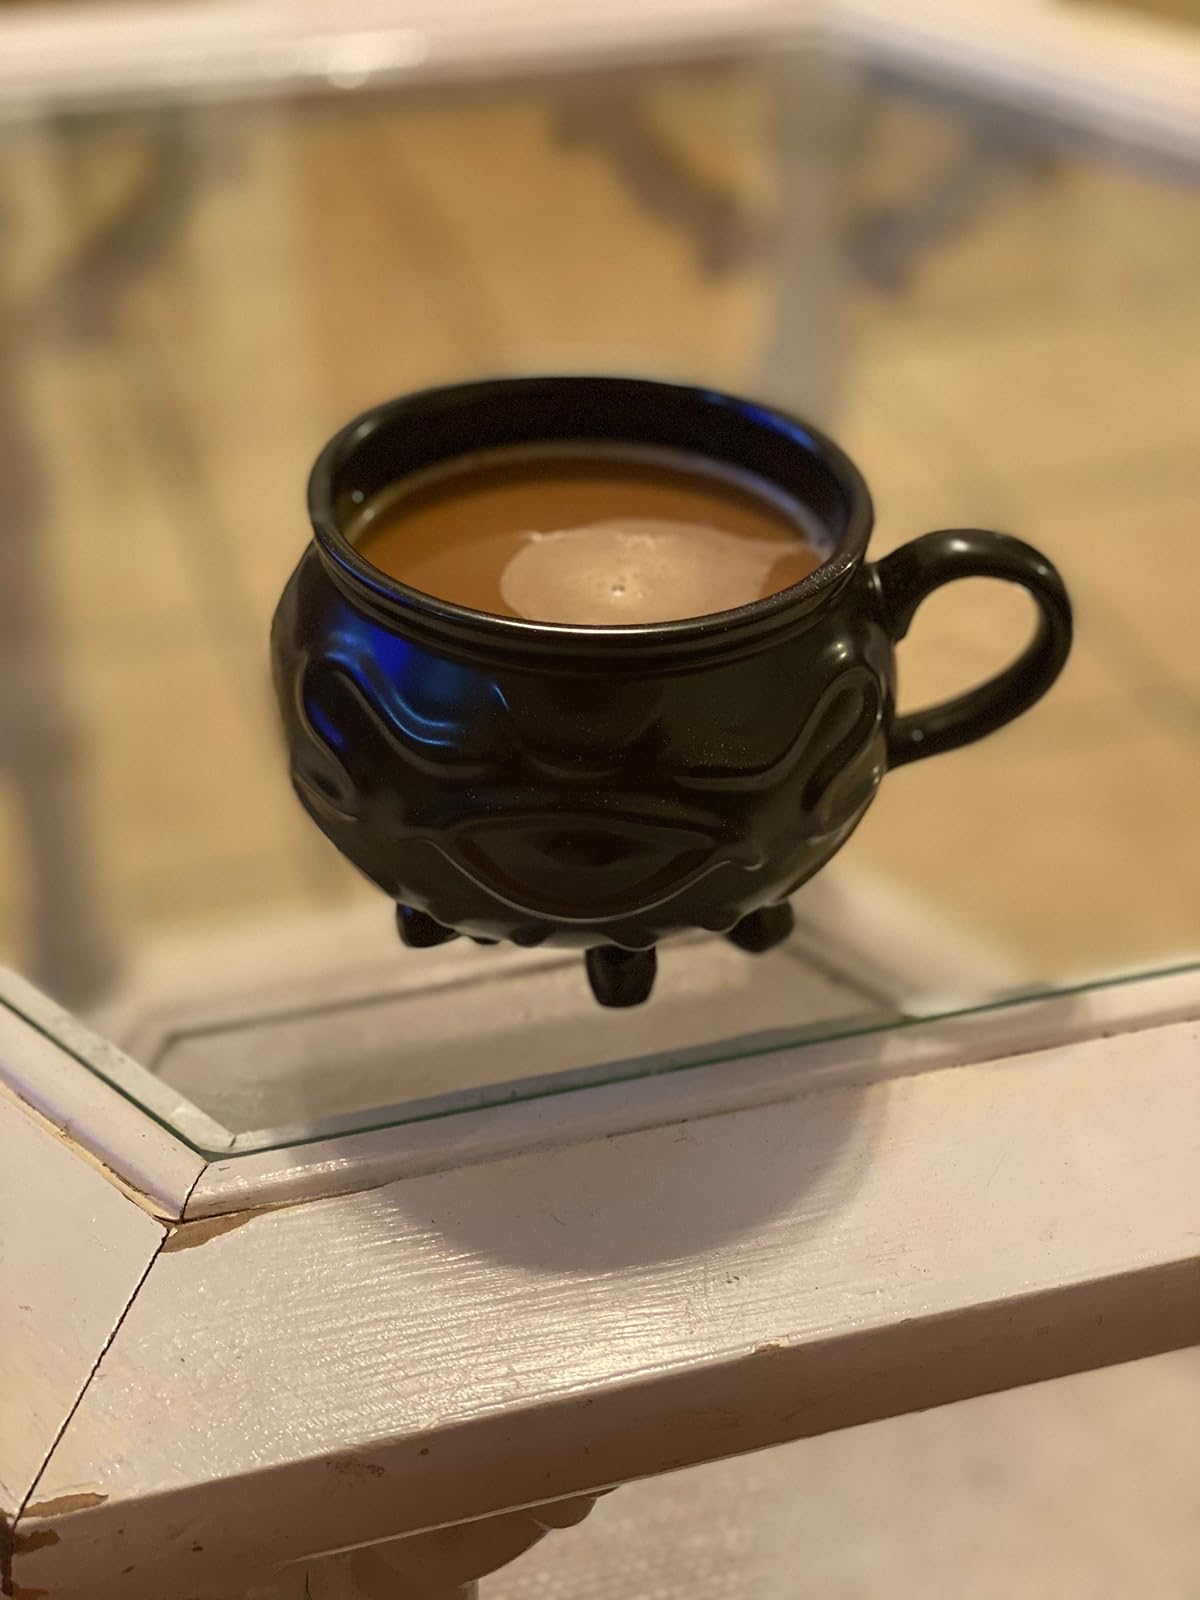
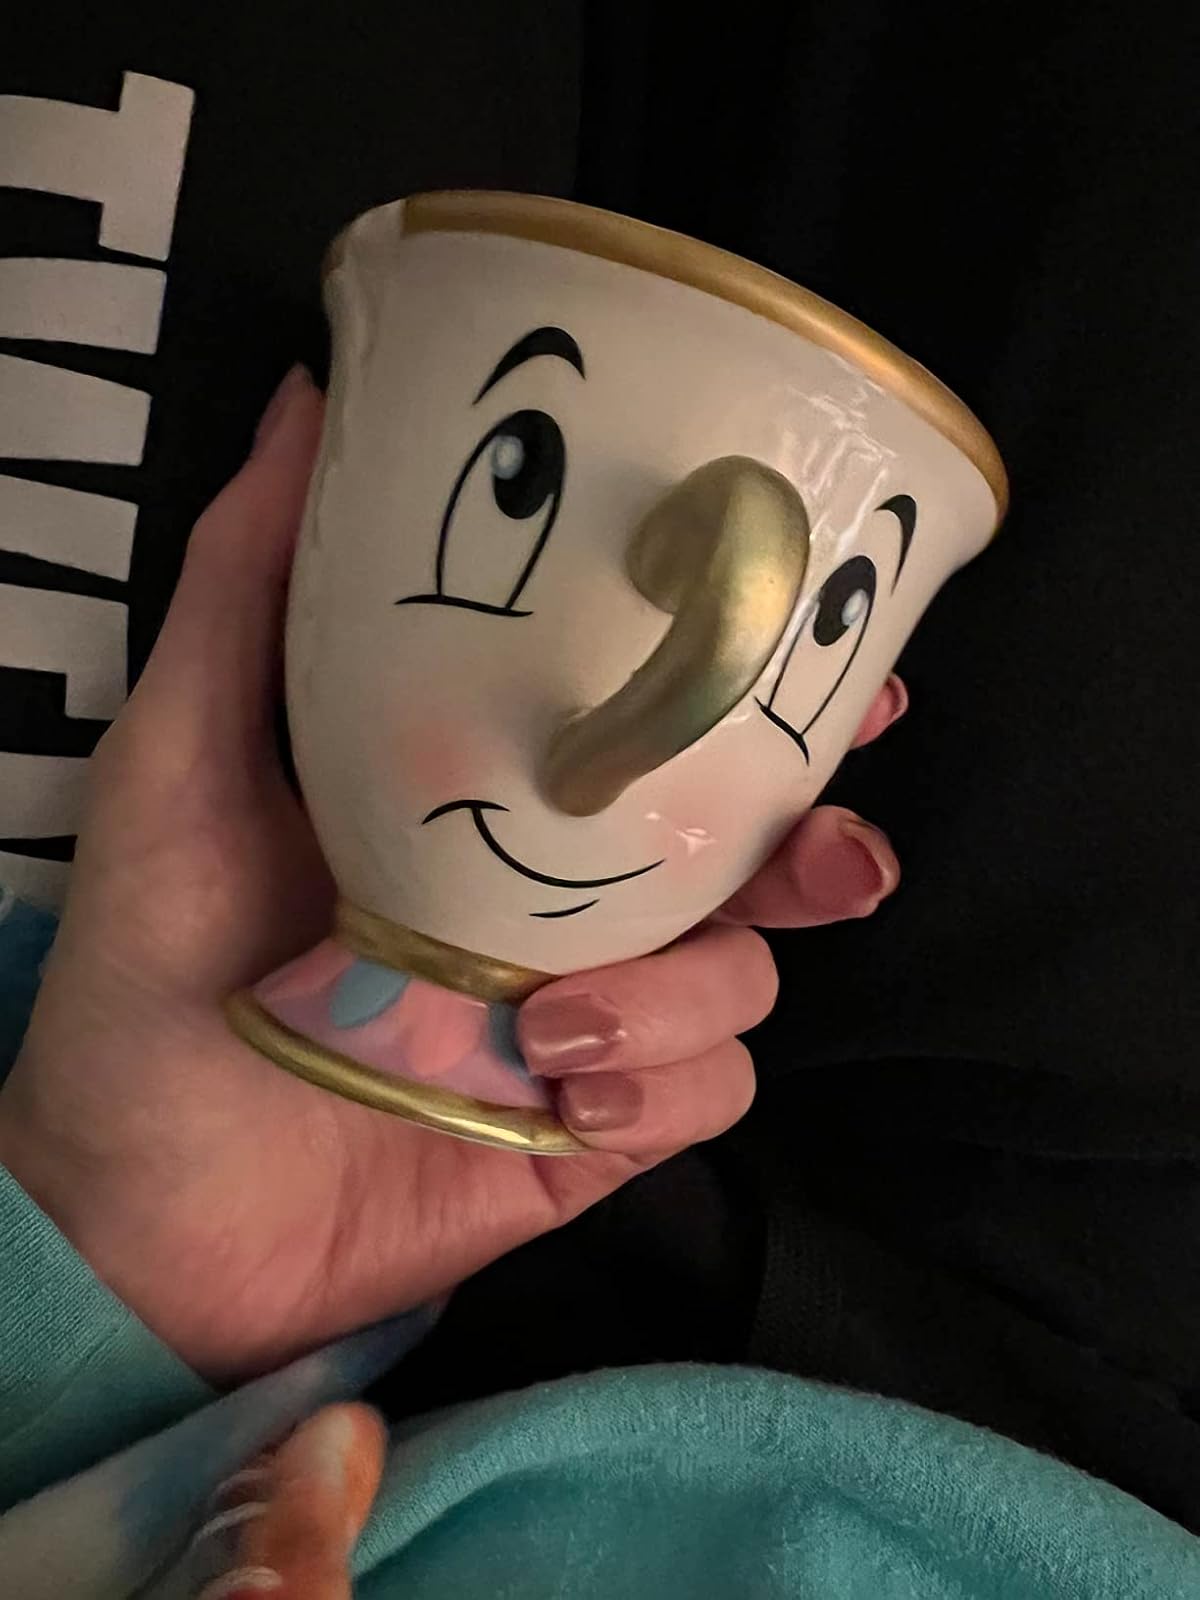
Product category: items_mug
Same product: no